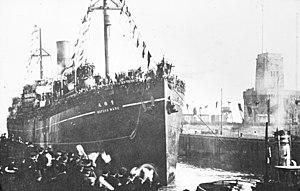
Une proposition de fusion est en cours entre Siège de Tsingtao et Prise de Ts'ing-tao.